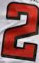
Number: 2